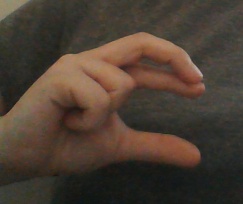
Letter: thal